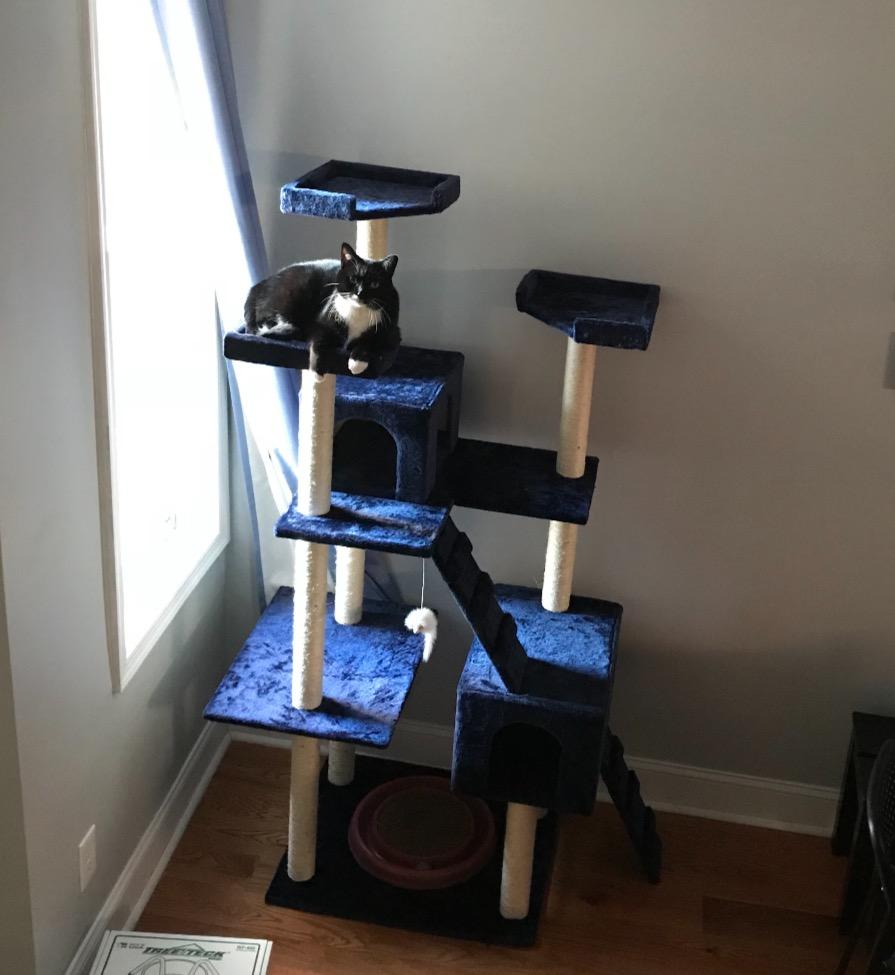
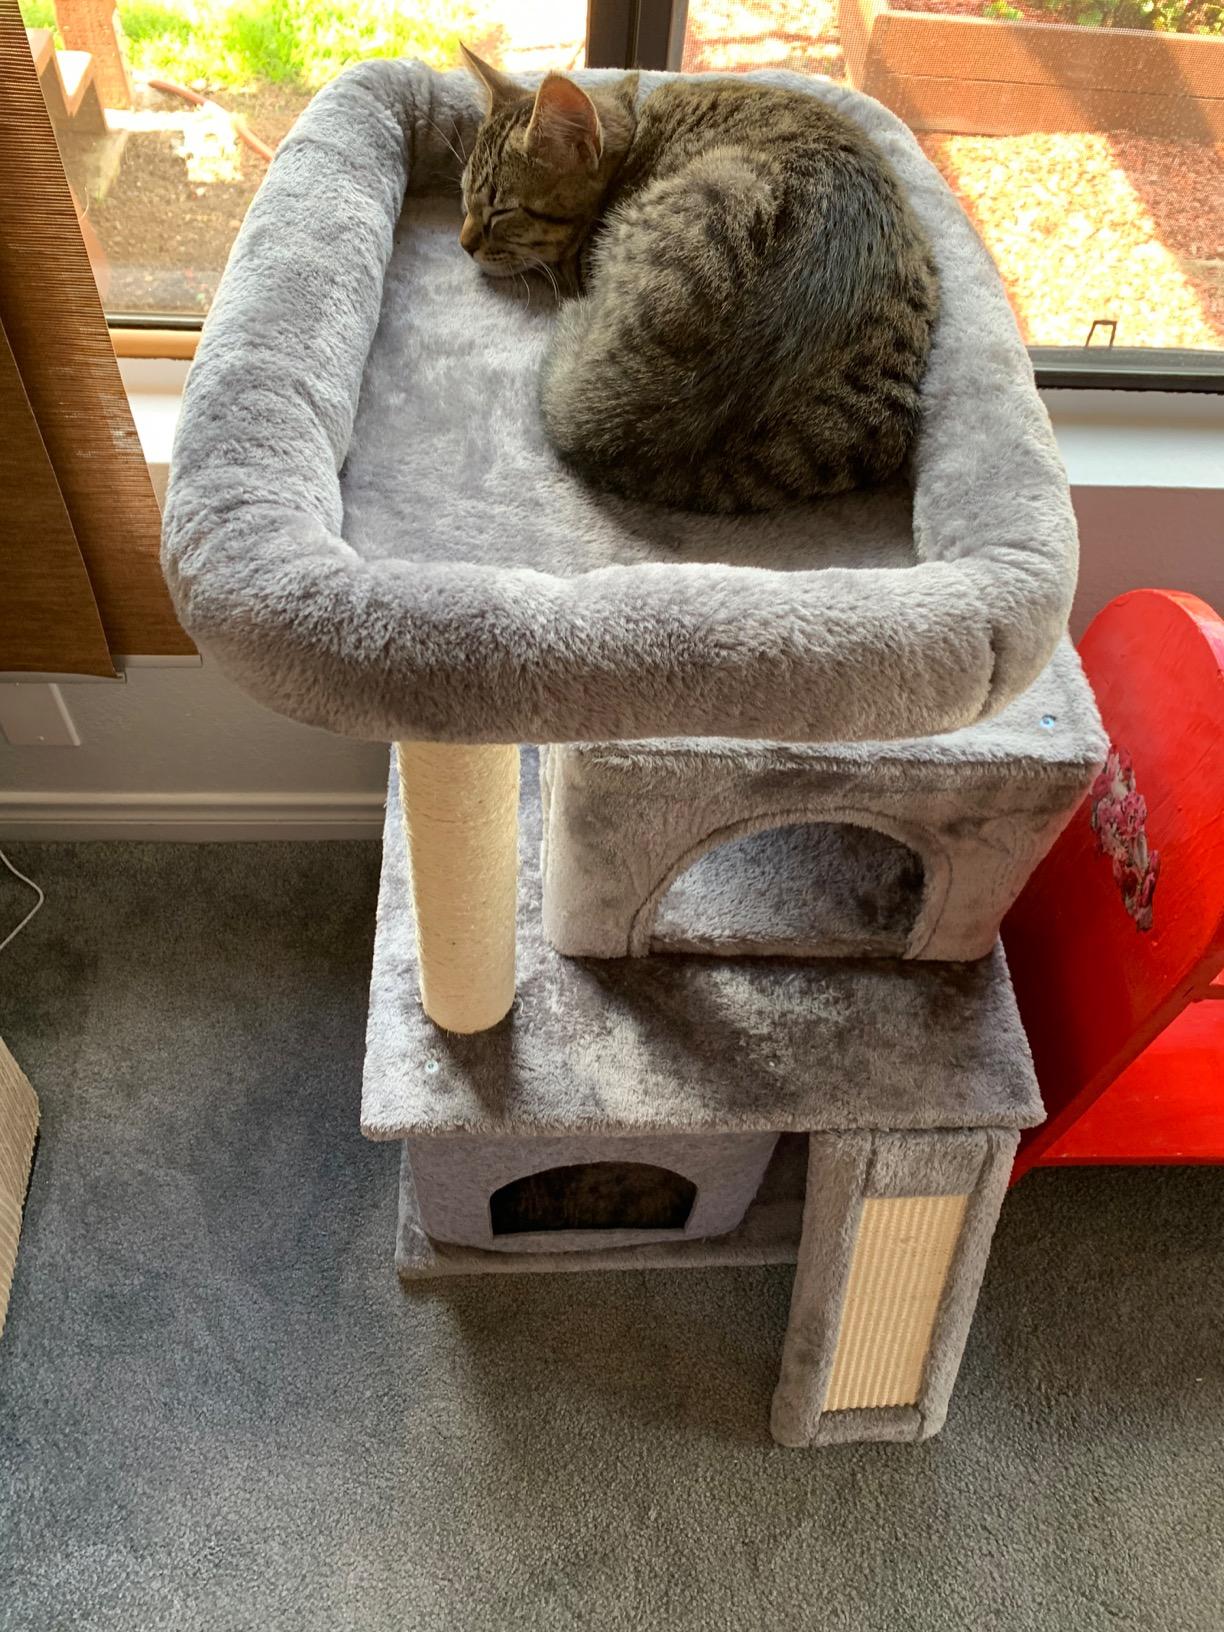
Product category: items_cat tree
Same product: no